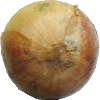
Label: Onion White 1